Shireen Ritchie, Baroness Ritchie of Brompton

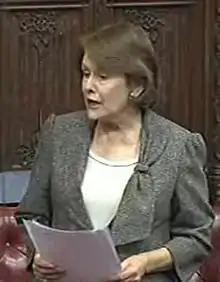
Ritchie in the Lords chamber, 2011

Shireen Olive Ritchie, Baroness Ritchie of Brompton ( Folkard; 22 June 1945 – 24 April 2012) was a Conservative Councillor for the Brompton Ward, Royal Borough of Kensington and Chelsea and advocate for women in the Conservative Party of the United Kingdom. She was a Conservative working peer in the House of Lords and President of the National Children's Bureau.